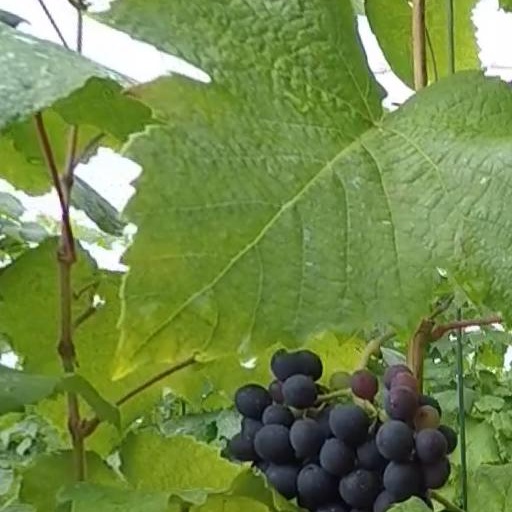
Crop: grape